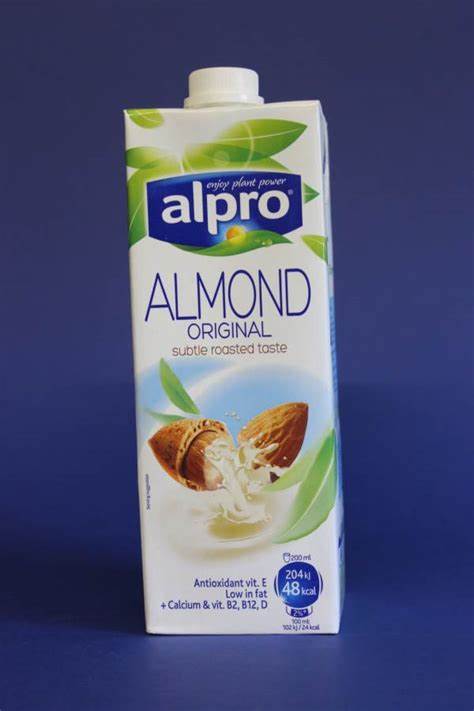
Label: cardboard